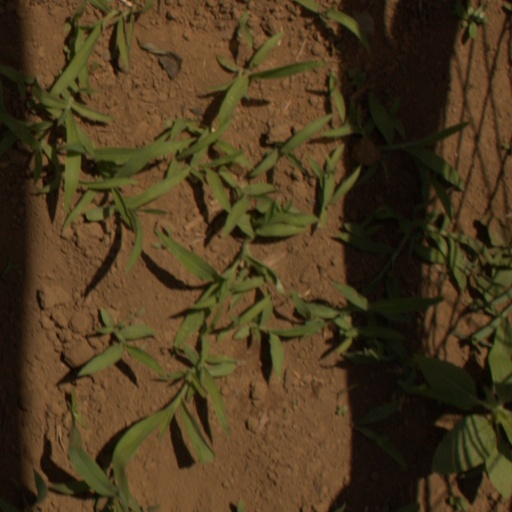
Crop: Jerusalem artichoke